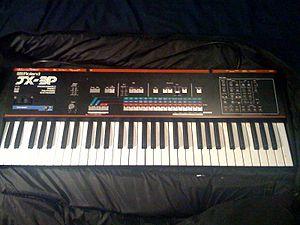
Le JX-3P est un synthétiseur analogique programmable et polyphonique créé par la société Roland en 1983.